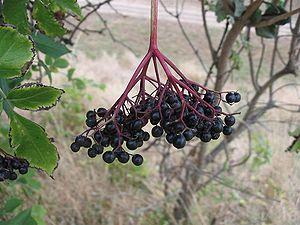
Les fruits anciens, méconnus ou oubliés d'Europe sont des fruits, des baies ou des graines, issus de variétés végétales anciennement cultivées ou sauvages, que l'on rencontre en Europe et dont la cueillette, la culture et la consommation, courantes à des époques historiques, sont tombées en désuétude ou sont devenues rares ou marginales dans l'arboriculture fruitière ou la gastronomie contemporaines.